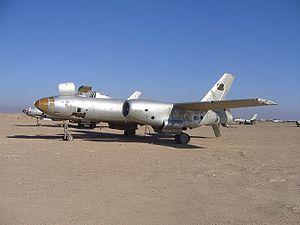
L'Iliouchine Il-28 est le premier bombardier à réaction construit en grande série par l'URSS. Il a fait son premier vol en 1948 et a été construit à plusieurs milliers d'exemplaires, utilisés par une vingtaine de pays différents.